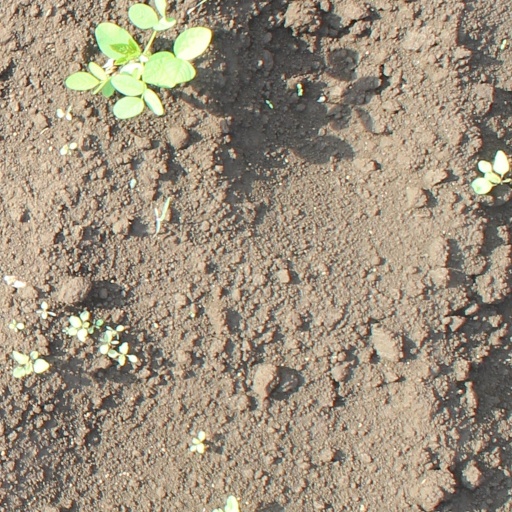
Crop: soybean